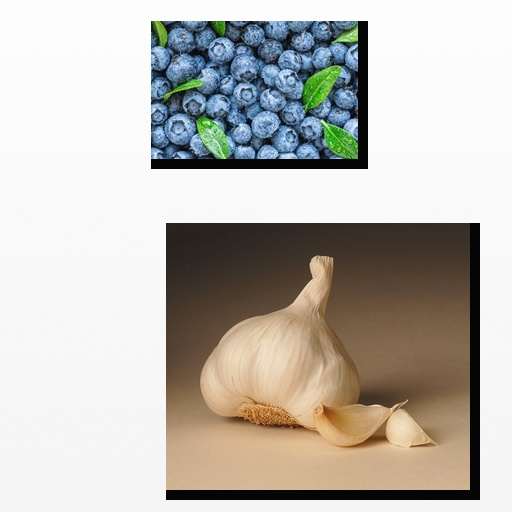
Food items: blueberry, garlic